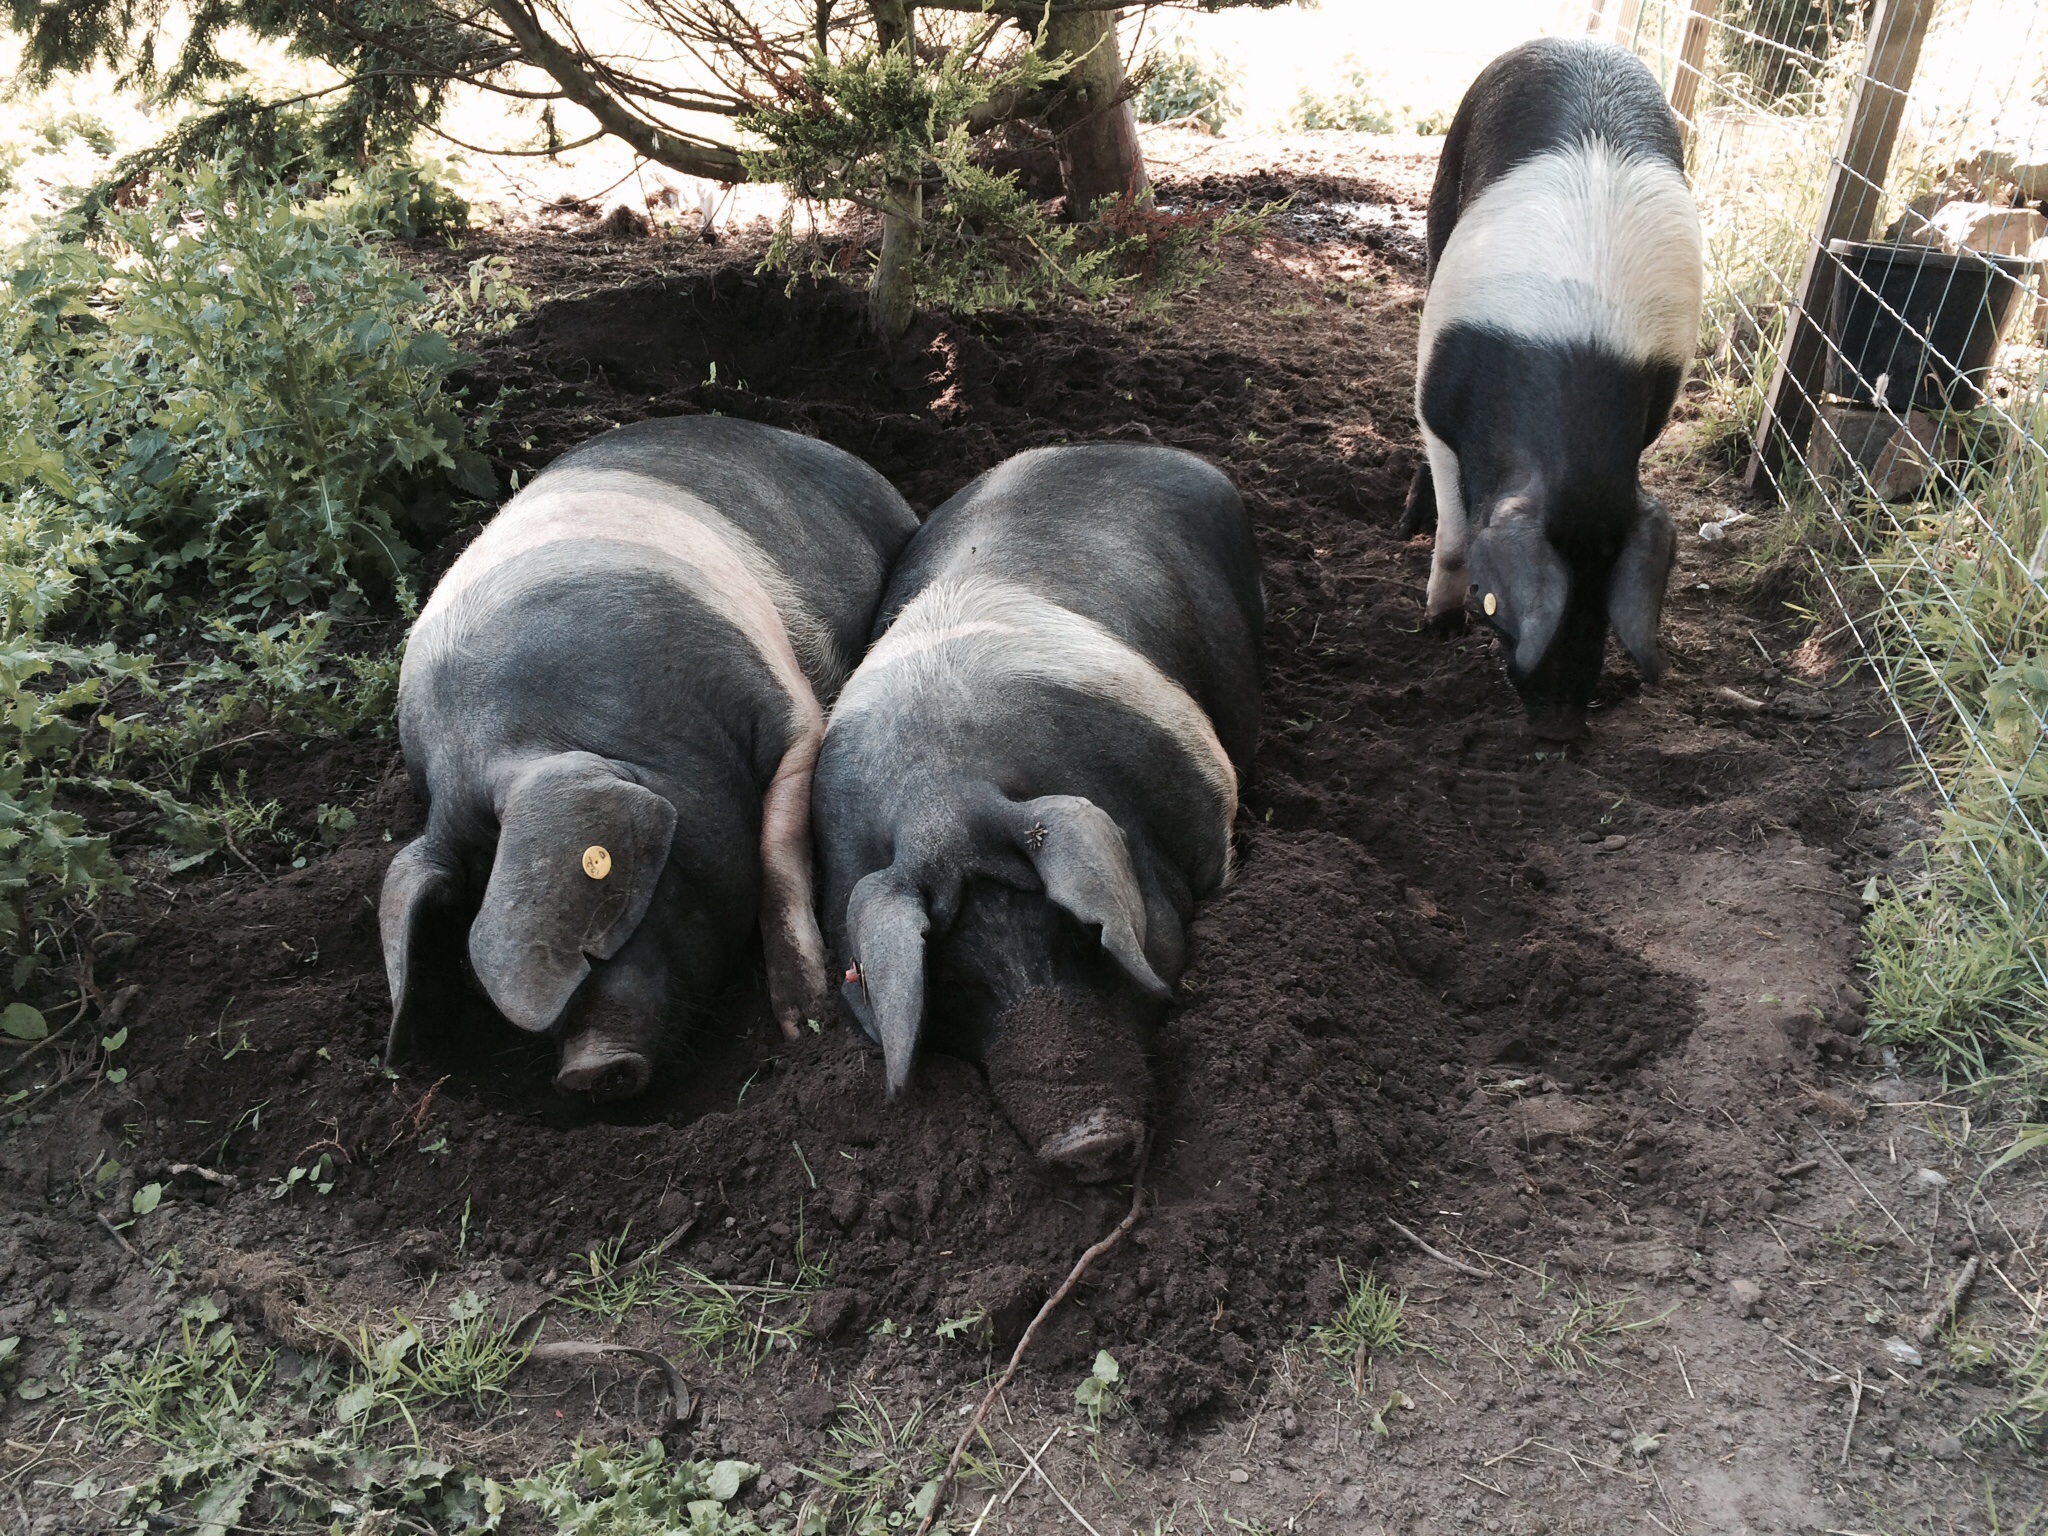
animal, country, zoo, rural, farming, livestock, mammal, meat, pork, bacon, farmer, boar, vertebrate, pig, farmyard, saddleback, swine, ham, breed, domestic pig, grunt, pig like mammal, saddleback pigs